A Ranjith Cinema

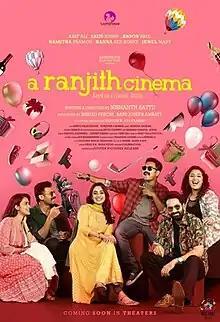
Theatrical release poster

A Ranjith Cinema is a 2023 Indian Malayalam-language psychological thriller film written and directed by Nishanth Sattu and co-produced by Nishad Peechi and Babu Joseph Ambatt. It stars Asif Ali in the titular role with Saiju Kurup, Namitha Pramod and Jewel Mary in other pivotal roles. The film was released on 8 December 2023.